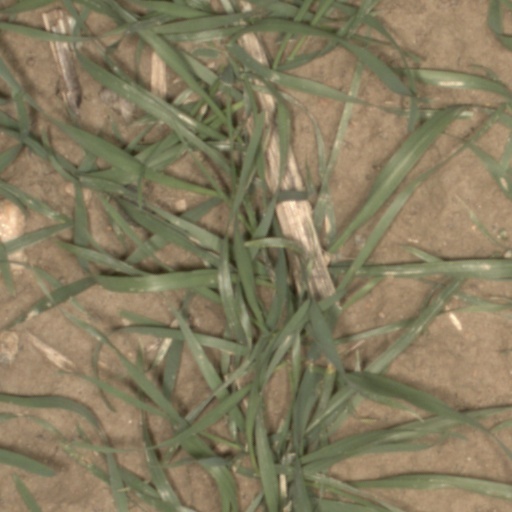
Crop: wheat